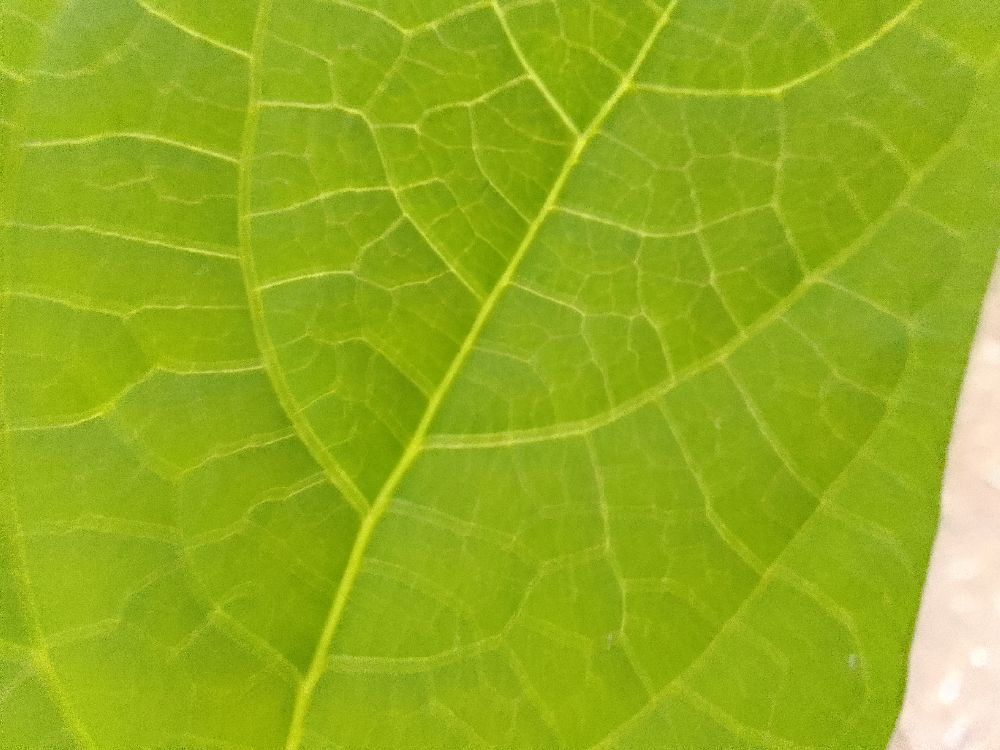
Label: healthy